Obsidian

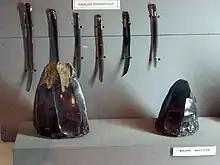
Raw obsidian and obsidian blades from the Mayan site of Takalik Abaj

Pre-Columbian Mesoamericans' use of obsidian was extensive and sophisticated; including carved and worked obsidian for tools and decorative objects. Mesoamericans also made a type of sword with obsidian blades mounted in a wooden body. Called a "macuahuitl", the weapon could inflict terrible injuries, combining the sharp cutting edge of an obsidian blade with the ragged cut of a serrated weapon. The polearm version of this weapon was called "tepoztopilli".